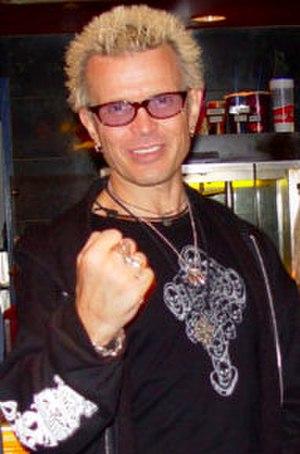
Billy Idol, nom de scène de William Broad, né le 30 novembre 1955 à Stanmore dans le Middlesex en Grande-Bretagne, est un chanteur de rock britannique.